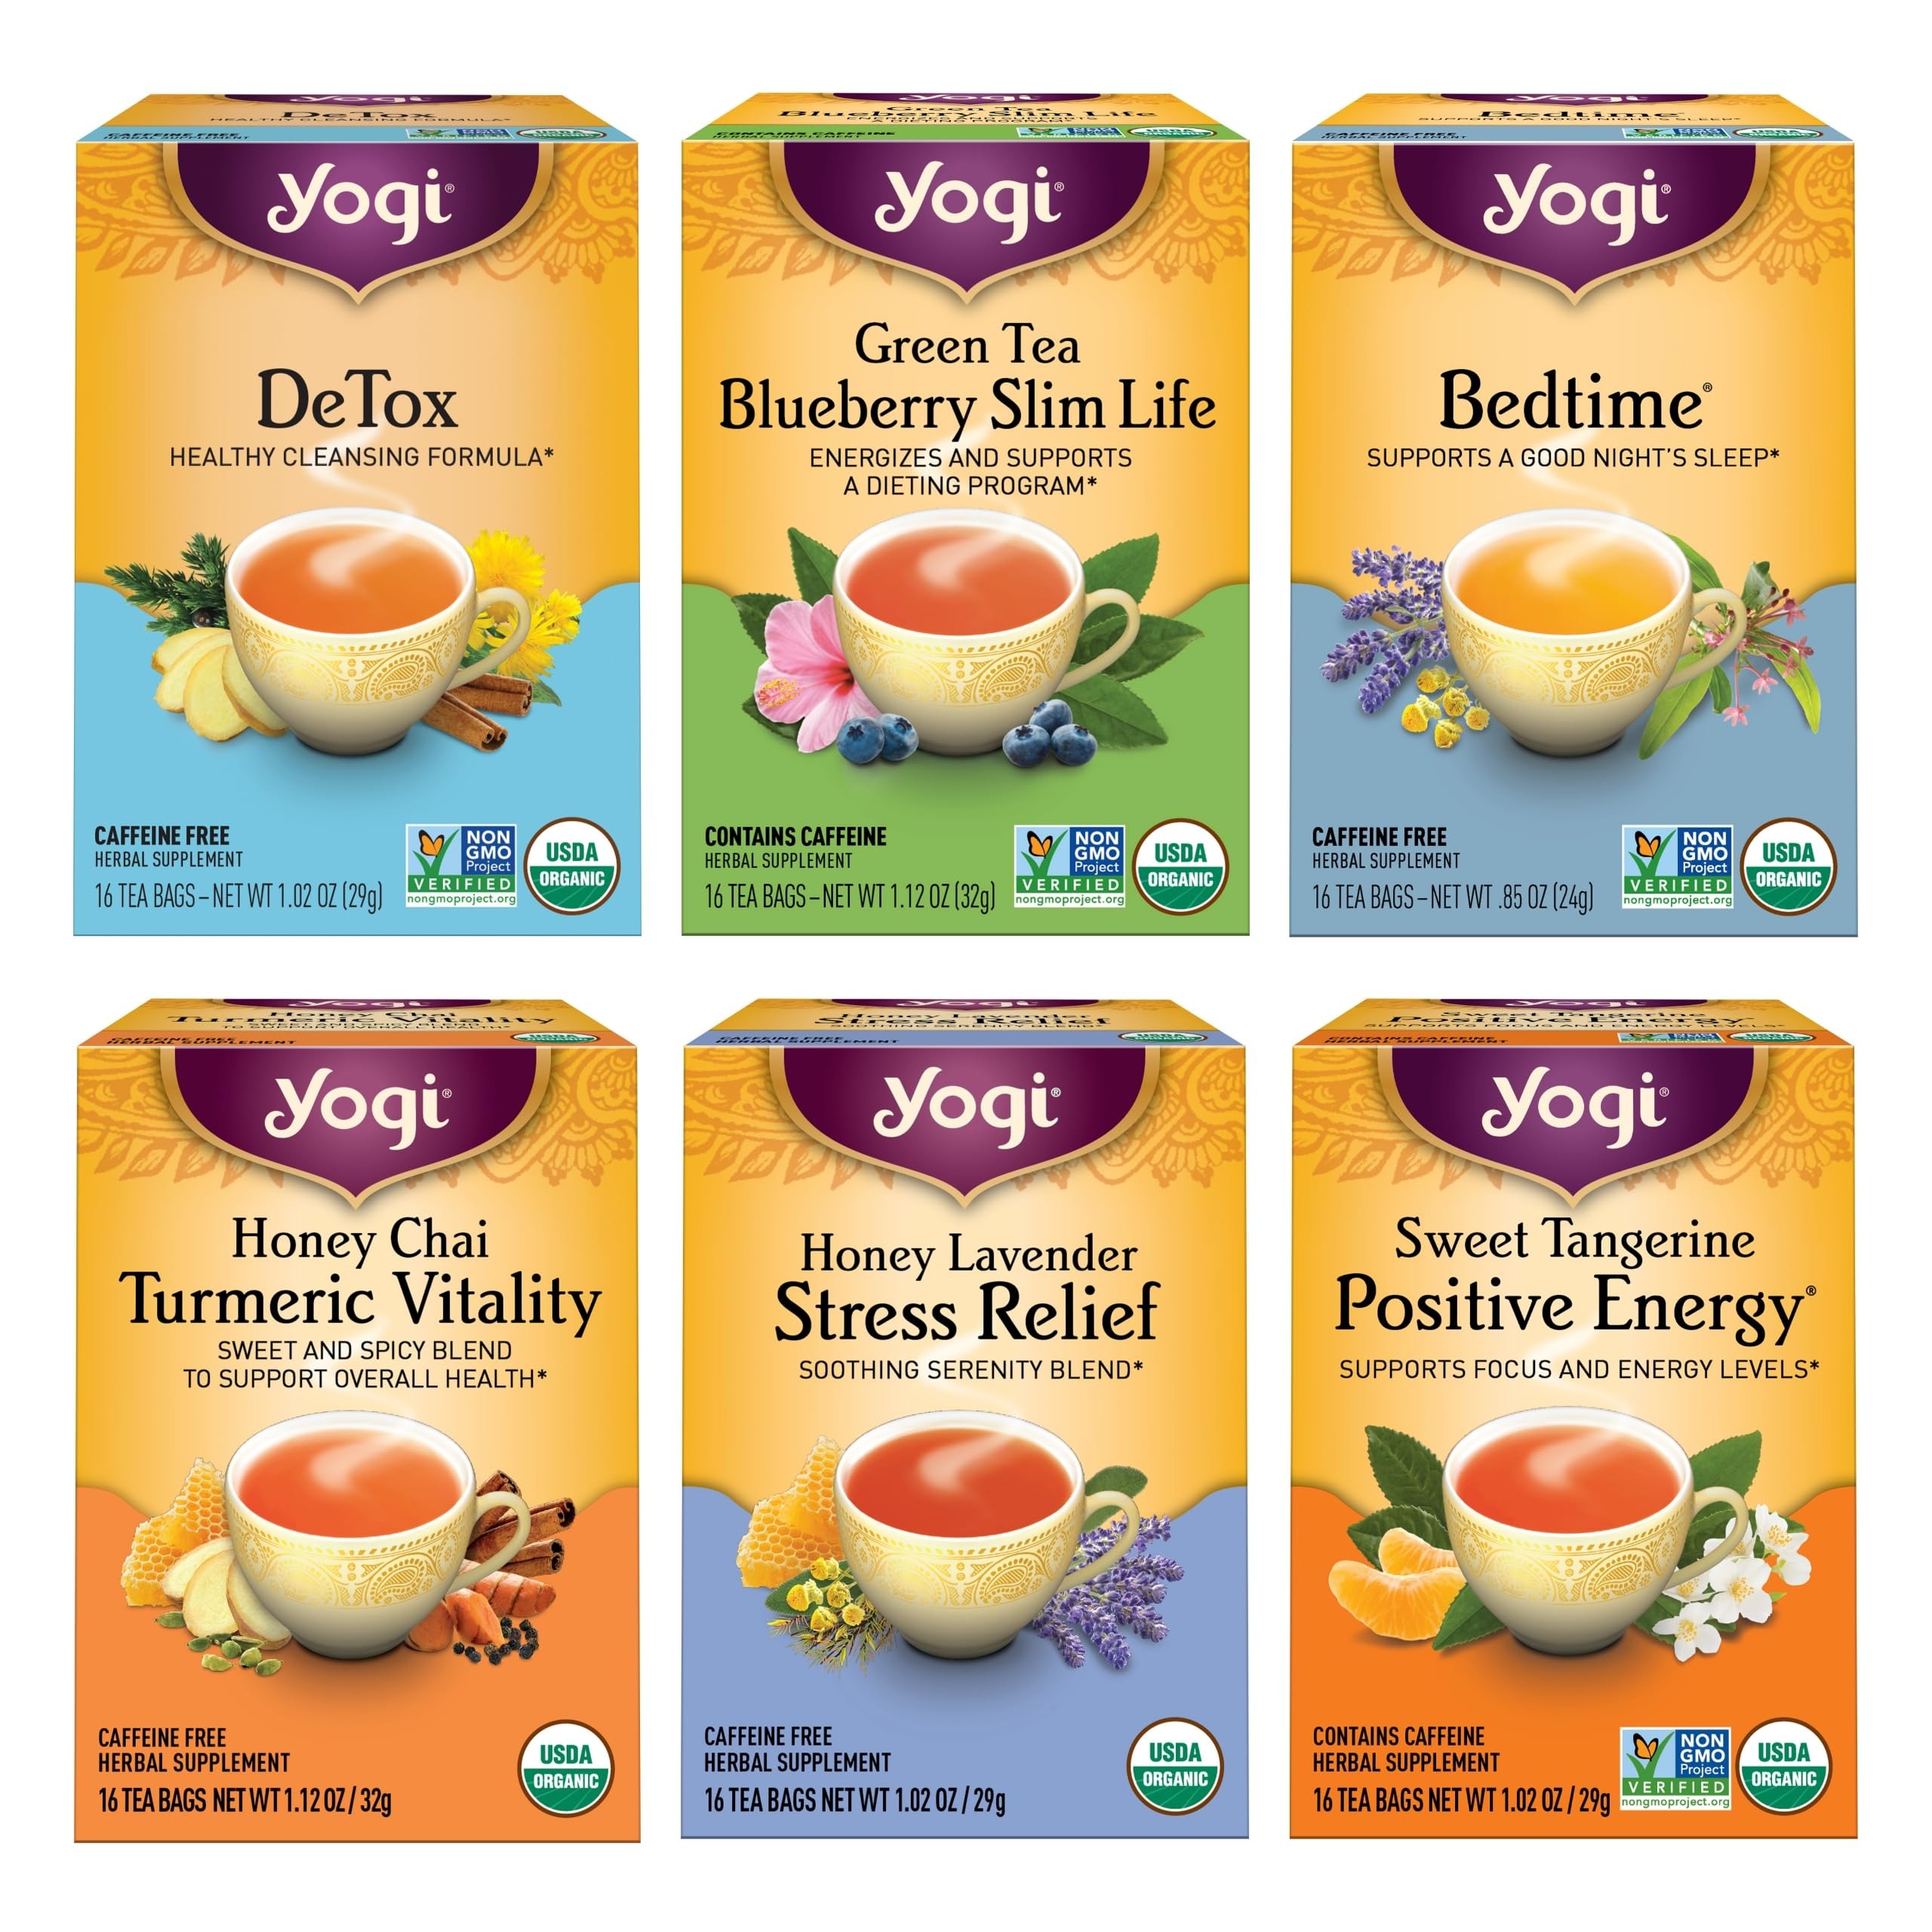
Item Name: Yogi Tea Favorites Variety Sampler - 16 Bags per Pack (6 Packs) - Organic Tea Gift Box - Includes Sweet Tangerine Positive Energy, Honey Lavender Stress Relief, Bedtime & More
Bullet Point 1: Tea Bag Variety Set: Enjoy some of Yogi's most popular teas; every Yogi Tea in the Yogi Favorites Variety Pack is blended for both delicious flavor and overall health
Bullet Point 2: Organic Wellness Teas: This tea sampler includes wellness teas supporting a wide variety of healthful benefits, from detox to digestion, and stress relief to energy
Bullet Point 3: Tea Bag Instructions: To get the most out of every cup, view the Brewing Suggestions located on the back of each individual Yogi Tea carton.
Bullet Point 4: Organic Tea Ingredients: This pack of Yogi tea is made with organic ingredients, so you can be sure you're getting the best in every cup
Bullet Point 5: Uniquely Yogi: We believe in using the highest quality spices and botanicals, complementing them with intriguing, delightful flavors, qualities that make all of our teas uniquely Yogi
Product Description: "This tea sampler is a perfect blend of taste and variety, designed for the discerning tea lover, all in Yogi gift packaging. Each tea bag brings a unique flavor profile, making every cup a new experience.Sweet Tangerine Positive Energy tea combines Ashwagandha with an invigorating blend of Black Tea and Yerba Maté Leaf to help support energy. Honey Lavender Stress Relief tea is made with Lavender, Chamomile, and Lemon Balm to help you unwind. Bedtime tea is a comforting and delicious sleep tea blend that combines soothing Passionflower with relaxing Chamomile Flower. Formulated to help provide energy for an active lifestyle, Green Tea Blueberry Slim Life tea combines Green Tea and Garcinia Cambogia Fruit Extract with Panax Ginseng Root and Eleuthero Root to support stamina. DeTox tea pairs cleansing herbs Burdock and Dandelion with Juniper Berry, Ginger, and Black Pepper, traditionally used to support digestion and circulation. Yogi Honey Chai Turmeric Vitality tea is an intriguing Chai tea blend that combines Turmeric with naturally sweet Organic Honey Flavor and rich, warming spices, including Cinnamon, Cardamom, Ginger, and Clove.For over five decades, we’ve been making delicious, functional teas inspired by the ancient holistic healing philosophy of Ayurveda. Our diverse tea selection supports everyday well-being with specialized herbal formulas thoughtfully blended for both health benefits and appealing flavor.Yogi is a Certified B Corporation producing more than 40 tea blends from over 100 organic spices and botanicals sourced from around the globe. With every ingredient we source, and every tea bag we make, we strive to support environmental sustainability and social responsibility. We do so by following highly selective sourcing standards, performing rigorous quality tests, mandating environmentally sound farming practices, and partnering with local communities."
Value: 96.0
Unit: Count

Price: 27.75